Frances Gabe

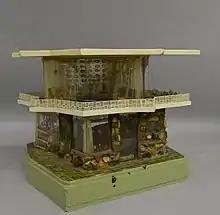
"Patent Model-Self-Cleaning House," Jan. 31, 1984, Patent No. 4,428,085, Hagley Museum and Library

Gabe was born in 1915 on a ranch near Boise, Idaho. Her mother Erenstine, died when Gabe was very young and she did not get along with her step-mother. Gabe spent most of her childhood with her father Frederick, as he worked as a building contractor and architect on construction sites. Gabe attended eighteen different elementary schools as her family travelled around the Pacific Northwest for work. In 1929, she graduated from the Girl's Polytechnic School in Portland, Oregon at the age of sixteen having completed six years of middle school and high school in two years. She had a difficult time in school and told Chuck Palahnuik, when interviewed for his book about unique characters in Portland Oregon, "I was born a most unusual person, so I had a heck of a time in school. Everything moved much too slowly," Gabe continued. "My last day, I stood up in class and screamed at my teacher, 'You told us that last week!'"